Horace Capron

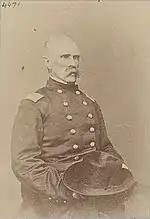
Capron in uniform

Capron was appointed lieutenant colonel of the 14th Illinois Cavalry on December 3, 1862, and promoted to colonel of the regiment on February 6, 1863. Later, Capron commanded the 2nd Brigade, 2nd Division, XXIII Corps; 1st Brigade (then 3rd Brigade), Cavalry, XXIII Corps; Dismounted Brigade, Cavalry Division, XXIII Corps; Cavalry Division, XXIII Corps; 3rd Brigade, Cavalry, XXIII Corps; 5th Division, XXIII Corps; and 1st Brigade, 6th Division, Cavalry Corps, Military Division of the Mississippi.